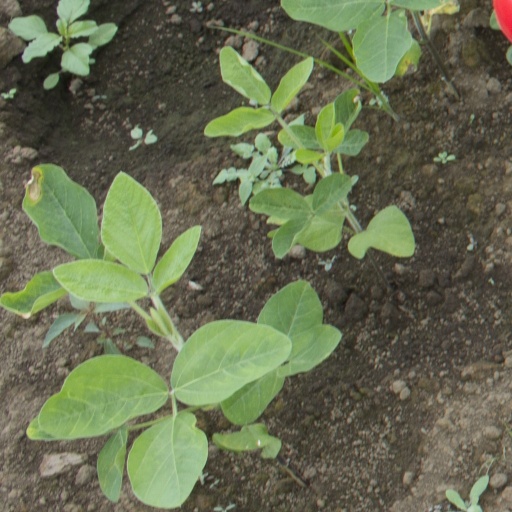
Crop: soybean